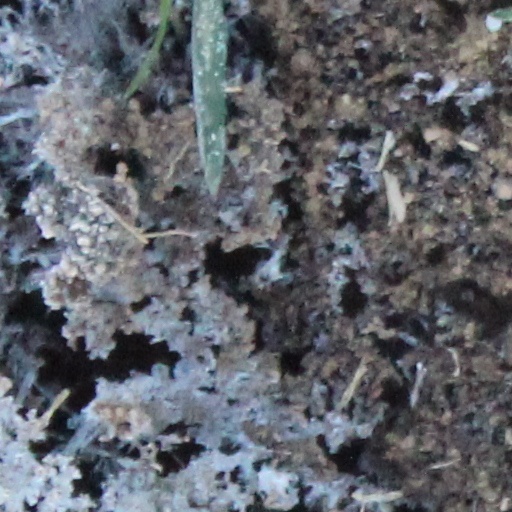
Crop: wheat